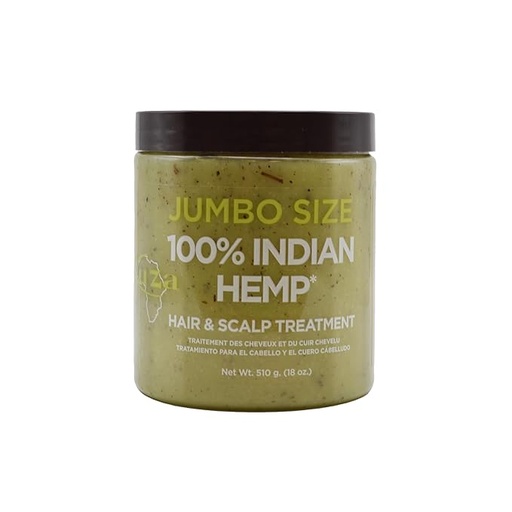
Kuza 100% Indian Hemp Hair & Scalp Treatment - Improves Dry Hair and Scalp Health - JUMBO SIZE 18 oz
Brand: Kuza
About This HIGH QUALITY INGREDIENTS: Specially formulated with 100% Indian Hemp and a blend of fine oils (Coconut, Sweet Almond and Avocado) PROMOTES HAIR GROWTH: Leaves hair soft, manageable and conditioned SUPPORTS SCALP HEALTH: Targets dryness, moisturizes scalp and hair, and prevents breakage FOR TEXTURED HAIR: Indian Hemp and other rich, natural ingredients are a perfect match for caring for textured hair NO SULFATES OR MINERAL OIL: Also free of pthatlates, DEA, parabens and artificial dye. Specially formulated with natural herbs and a blend of fine oils for strong, beautiful hair KUZA EXPERIENCE: The name Kuza is of Swahili origin, and it means "to grow" or "to develop". Our brand's mission is to help people with type 4 hair embrace their natural beauty and grow in confidence and self-love. Overview Item Form : Cream Scent : Natural Scent Brand : Kuza Product Benefits : Conditioning, Breakage Control Skin Type : All
Category: Health & Beauty > Personal Care > Hair Care